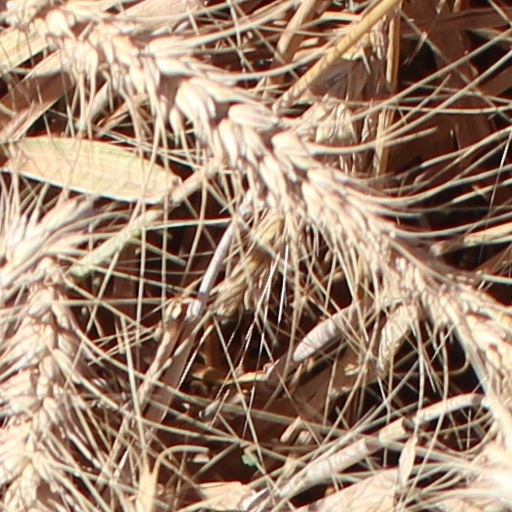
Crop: wheat